Sanada clan

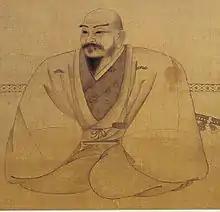
Sanada Yukitaka

In the Sengoku period, Sanada Masayuki (1547–1611) led the clan. His second son Sanada Yukimura (1567–1615) was sent as a hostage to the Toyotomi clan in 1587. In 1594, he married Chikurin-in, an adopted daughter of Toyotomi Hideyoshi; therefore, he was officially Hideyoshi's son-in-law.